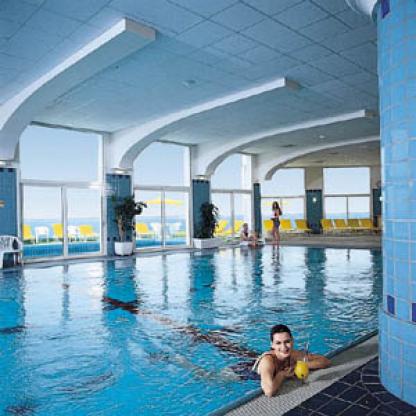
Scene: Indoor